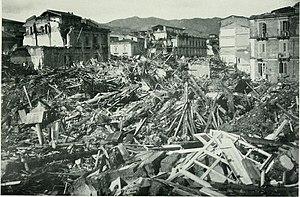
Le séisme de 1908 à Messine est un tremblement de terre qui s'est produit à 5 h 20 le 28 décembre 1908 dans le détroit de Messine et a touché le Nord-Est de la Sicile et la pointe Sud-Ouest de la Calabre. La secousse d'une durée de 30 secondes est suivie d'un tsunami qui détruit les villes de Messine, Reggio de Calabre et Palmi. La catastrophe fait de 75 000 à 200 000 morts selon les estimations.